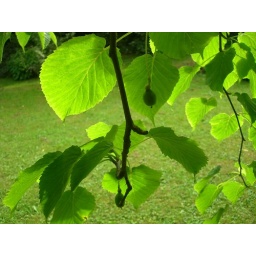
First fruit of the handkerchief tree (Davidia) coming through caught in morning sunlight: Goodrich, Herefordshire